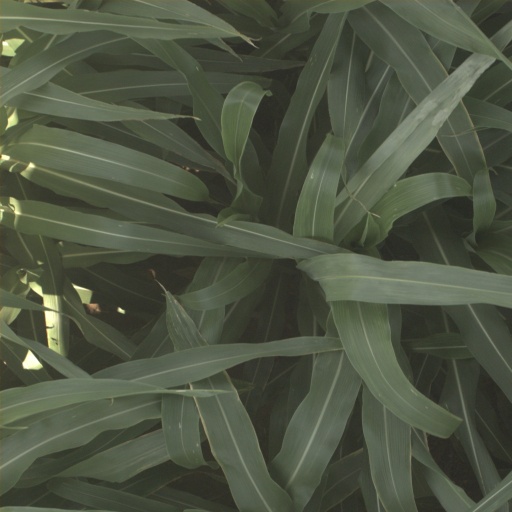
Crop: sorghum